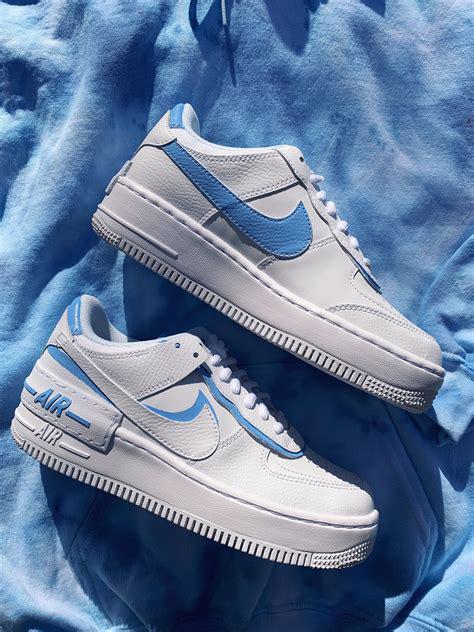
Brand: Nike
Model: Air Force 1